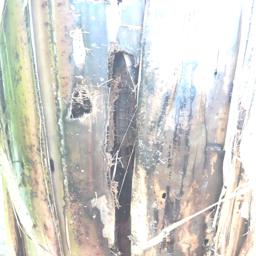
Label: PSEUDOSTEM WEEVIL